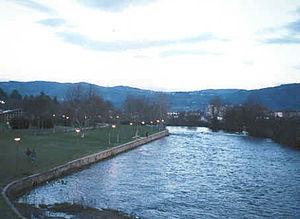
Le portugais : Tâmega ou espagnol : Támega est une rivière hispano-portugaise, qui prend sa source au lieu-dit Alberguería à Verín, dans la province d'Orense, dans la communauté autonome de Galice en Espagne, et se jette dans le fleuve le Douro à Entre-os-Rios, dans le District de Porto au Portugal.